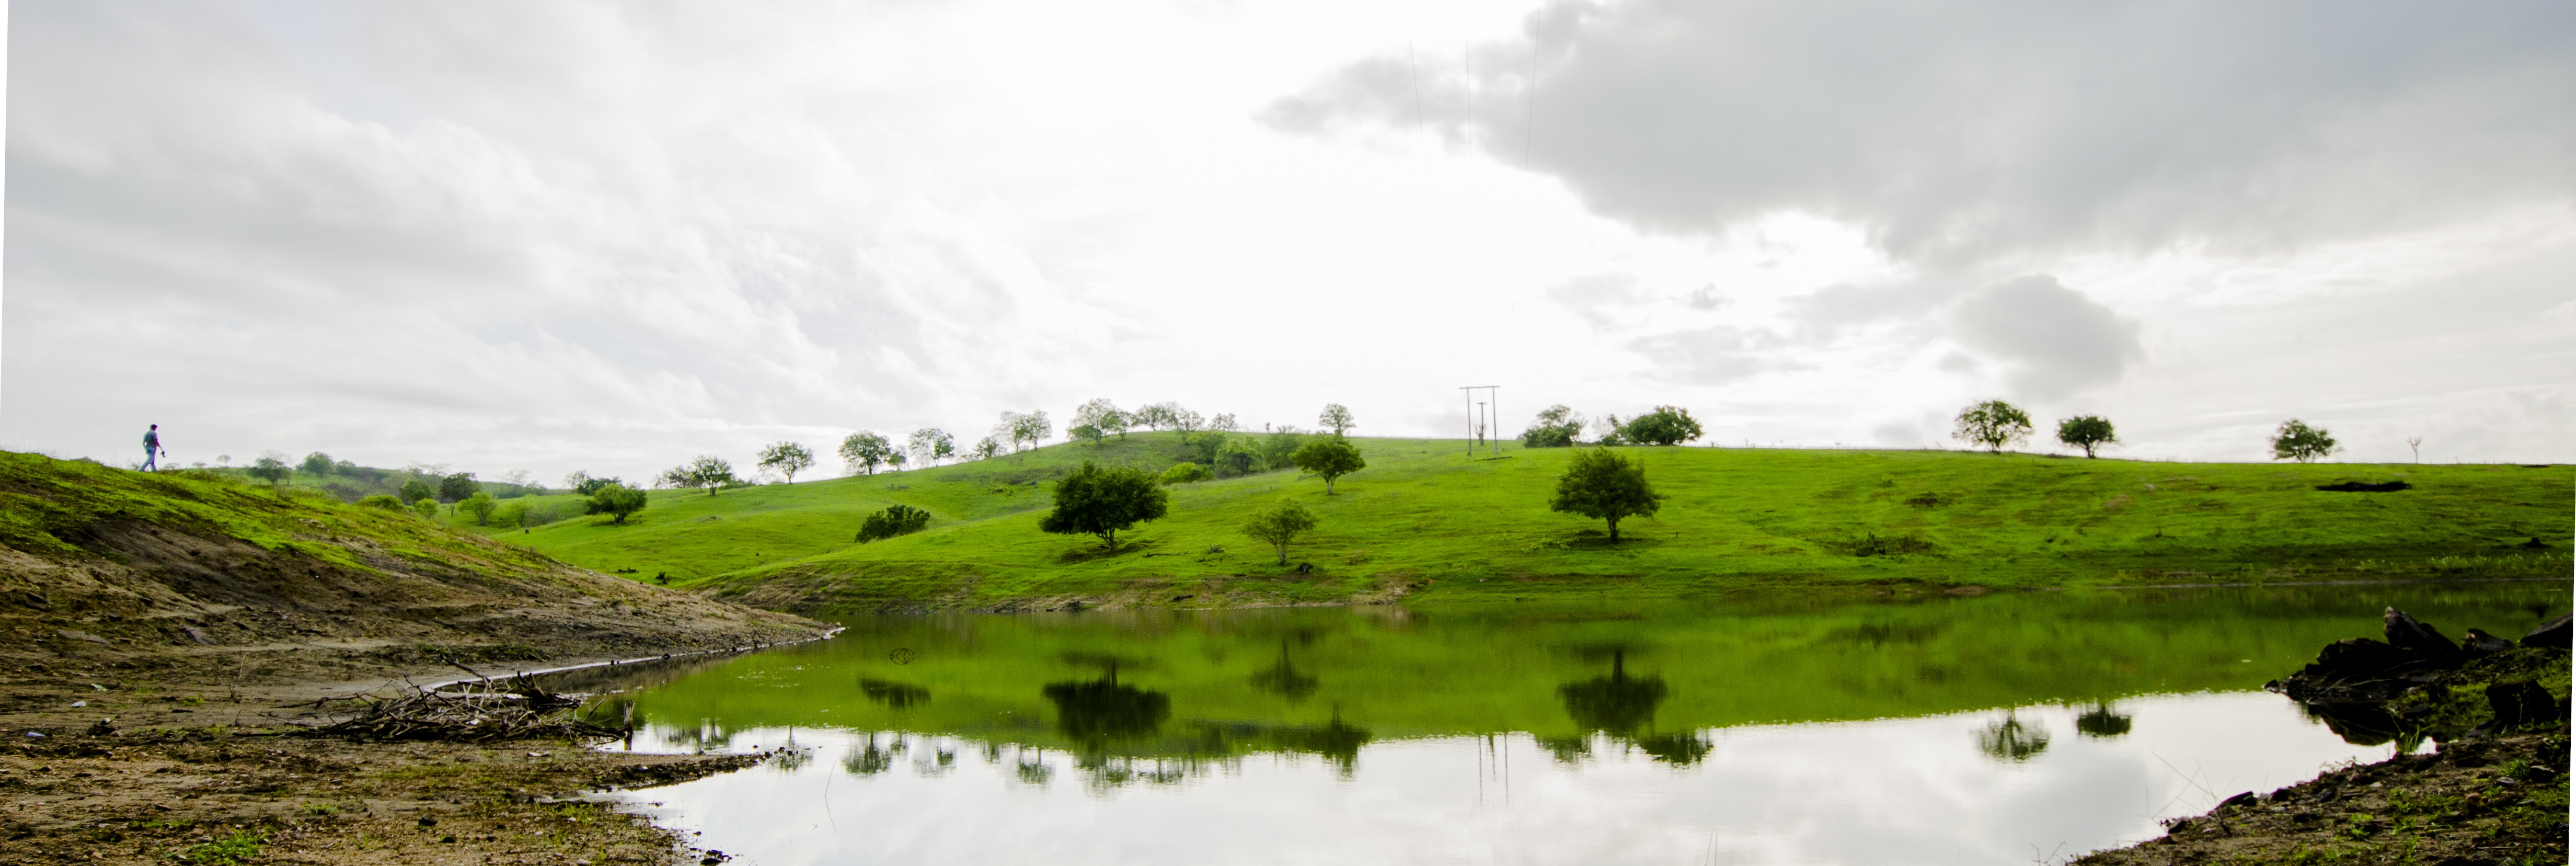
landscape, nature, cloud, meadow, lake, panorama, green, reflection, reservoir, plain, trees, grassland, wetland, plateau, habitat, loch, ecosystem, weir, rural area, paddy field, natural environment